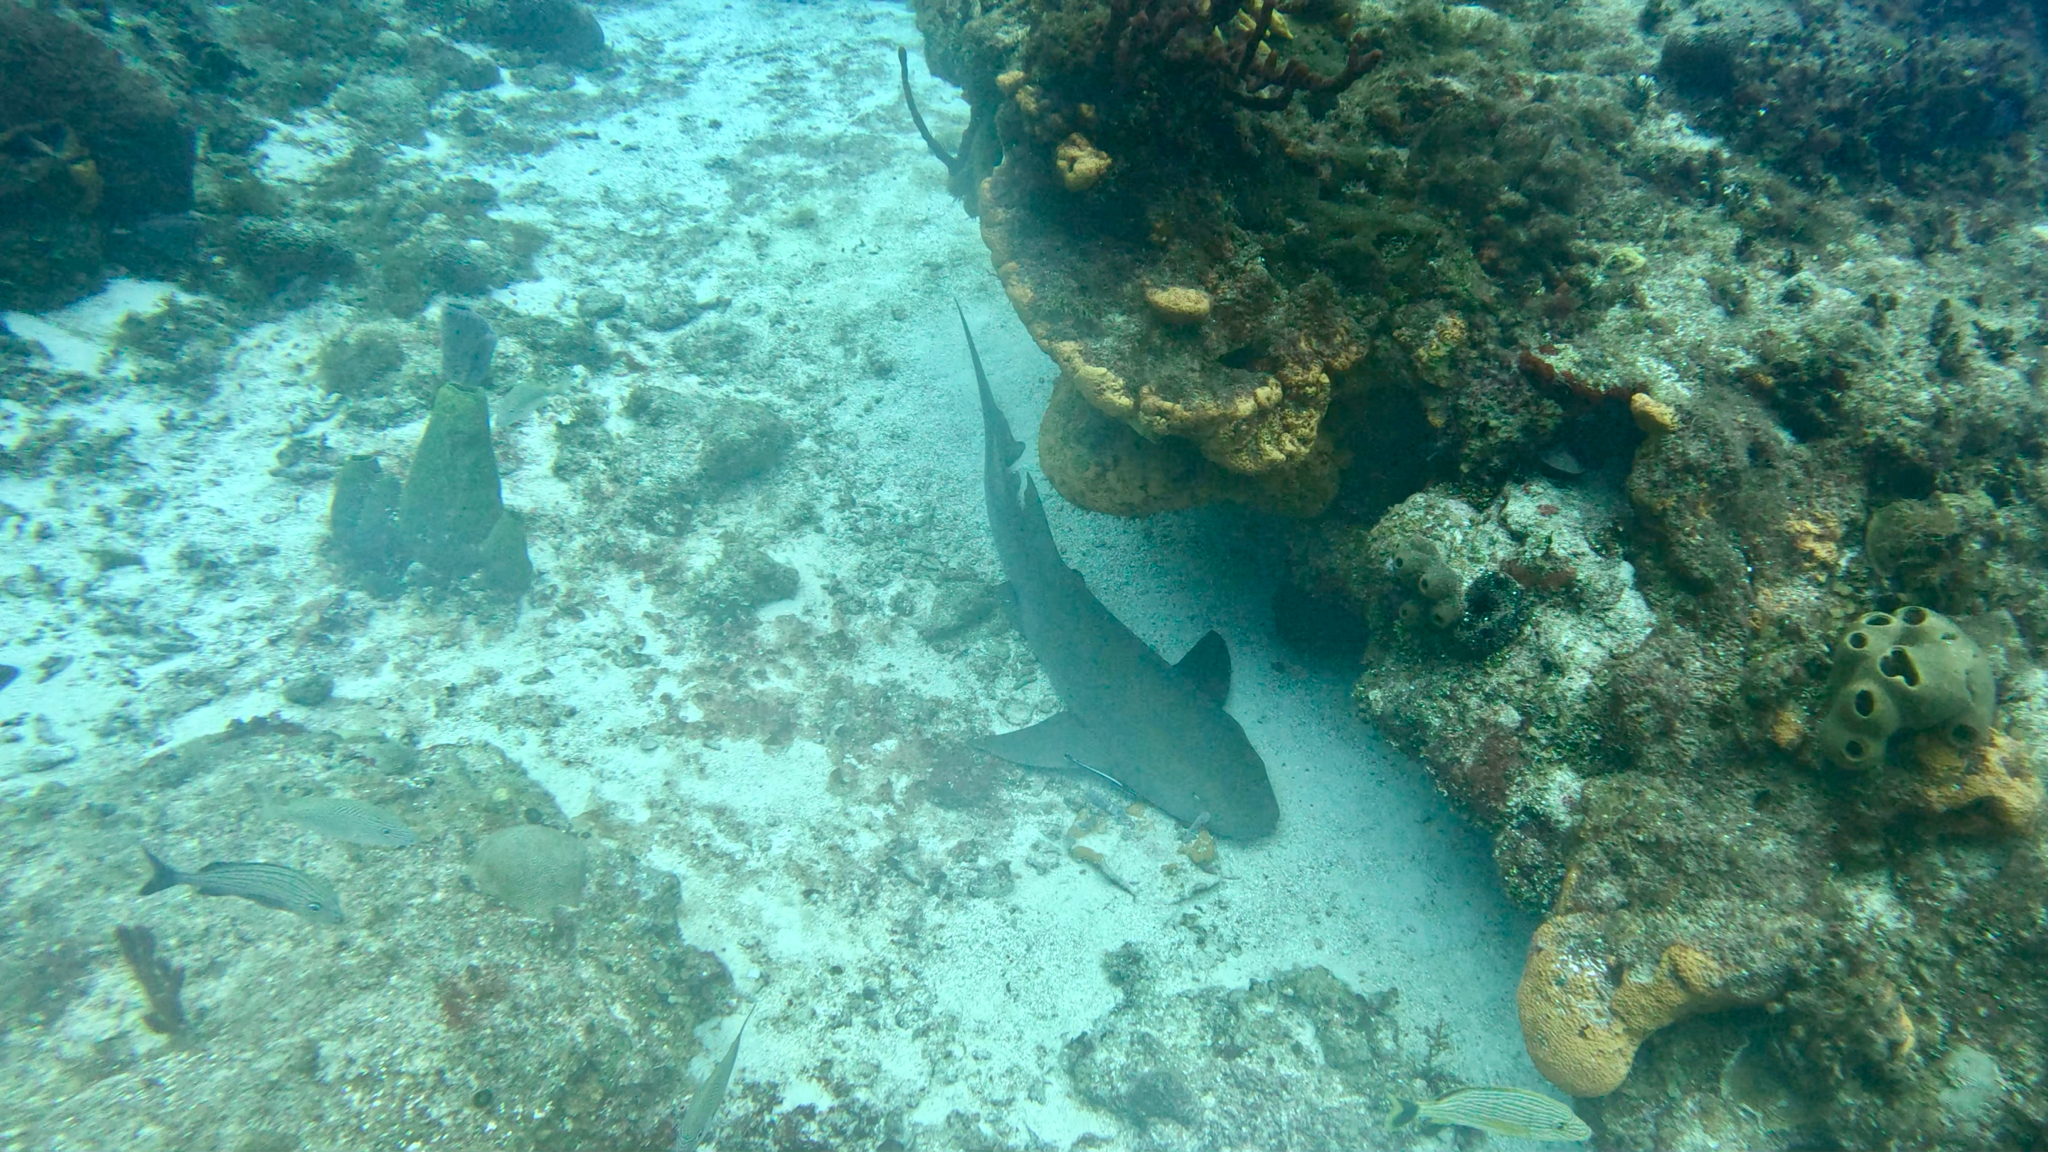
fish (species not among the labelled classes)